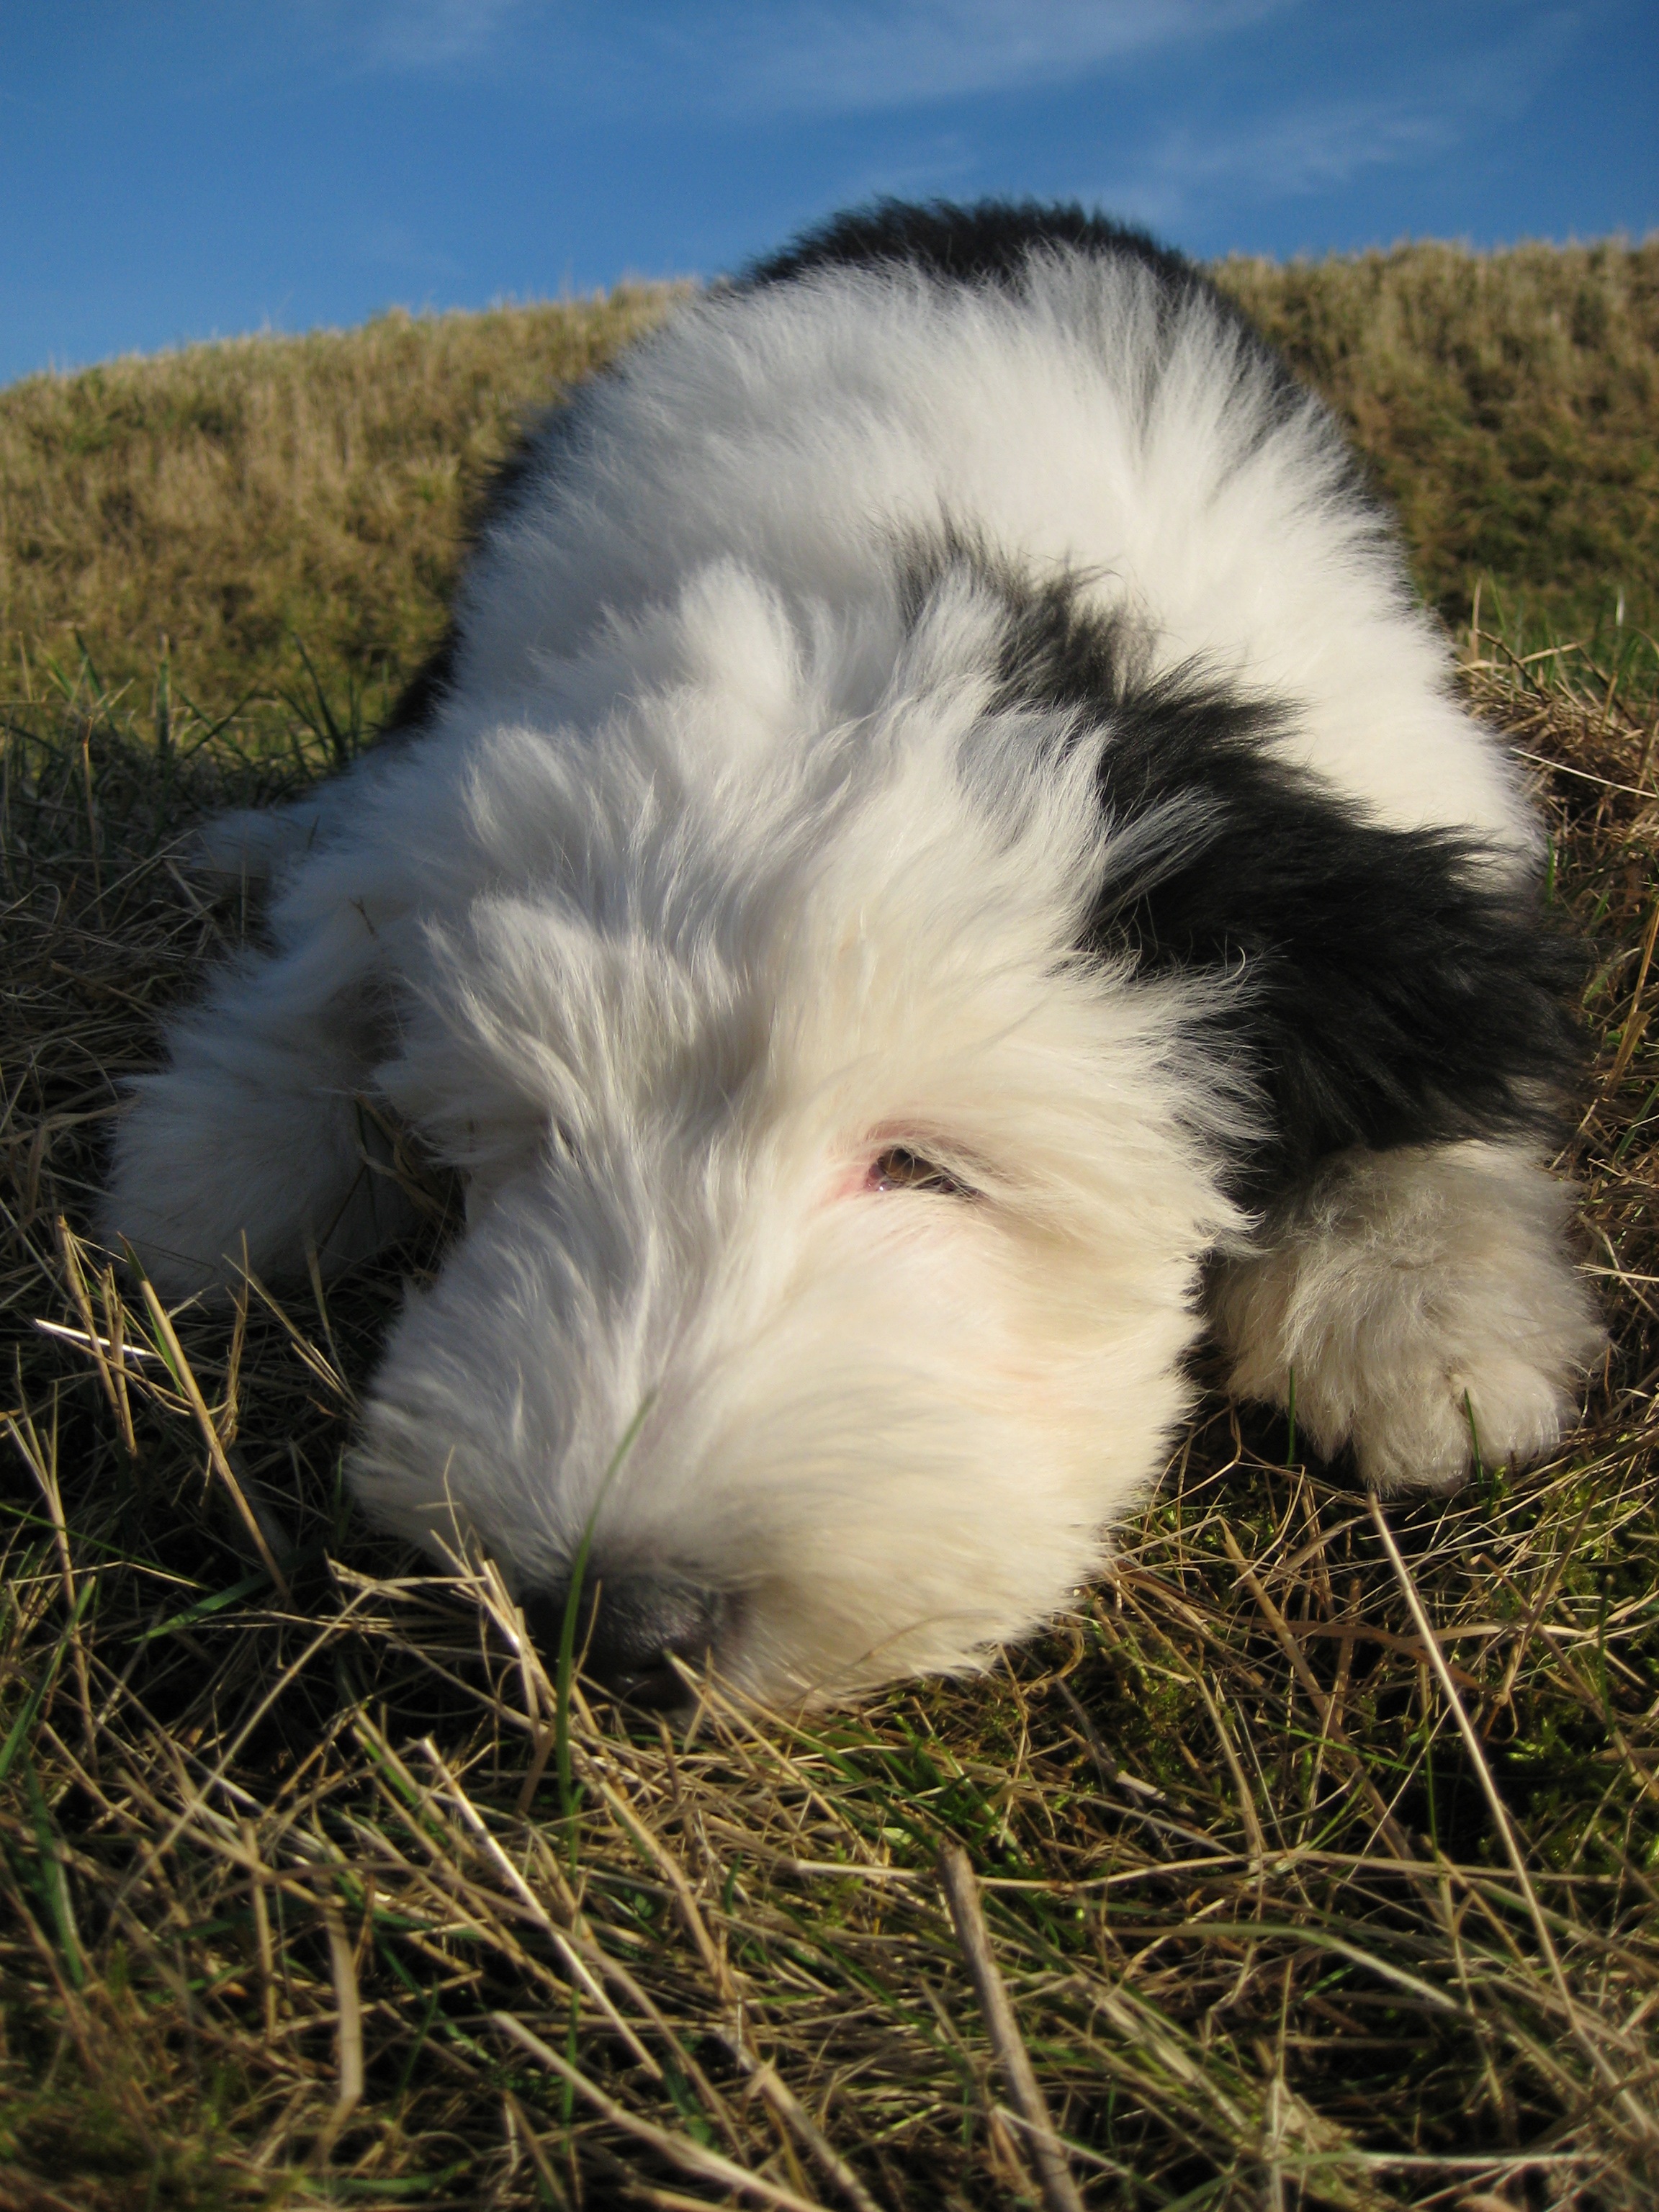
grass, puppy, mammal, rabbit, guinea pig, vertebrate, bitch, bobtail, dog like mammal, bearded collie